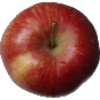
Label: Apple Red 1